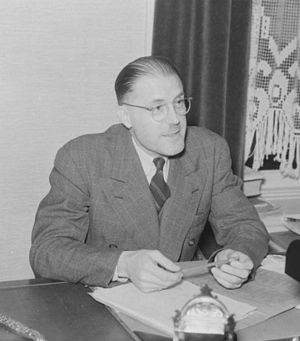
Claude Champagne
Claude Champagne, 1941
Claude Champagne var en canadisk komponist.